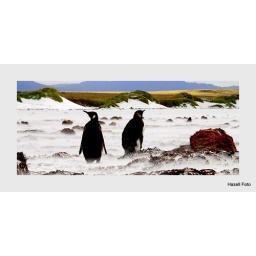
This was taken on the beach in forty knot winds. Its sand not snow